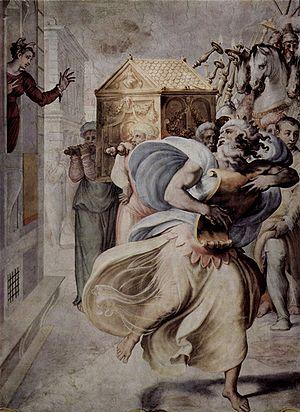
Le palais Sacchetti est un palais romain du XVIᵉ siècle situé via Giulia à Rome.